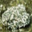
Label: frog